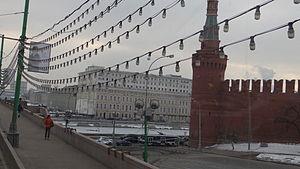
Boris Nemtsov - Lieu d'assasinat